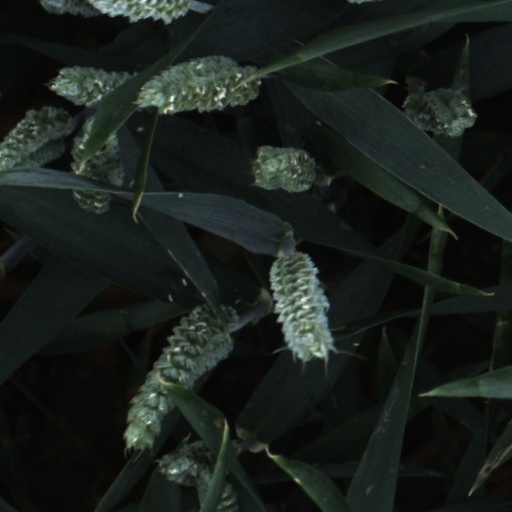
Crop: wheat